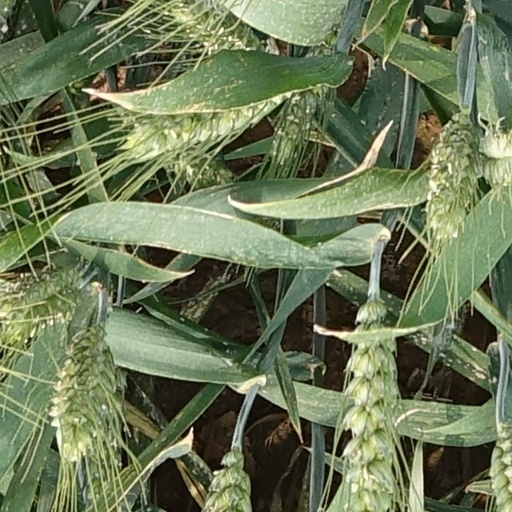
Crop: wheat